Museo Nacional de San Carlos

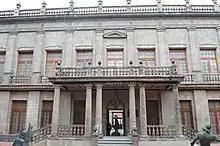
Entrance

The museum was founded in 1968 by the Instituto Nacional de Bellas Artes y Literatura to house the collection of European art.